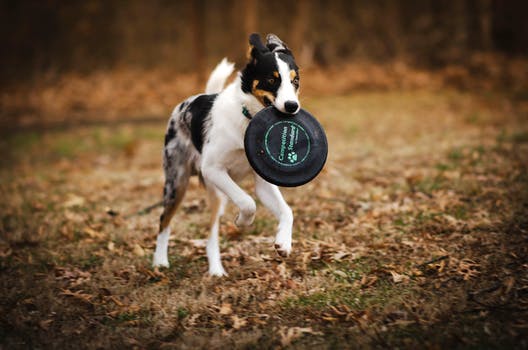
Label: No Watermark